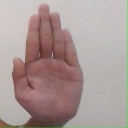
अक्षर: ध